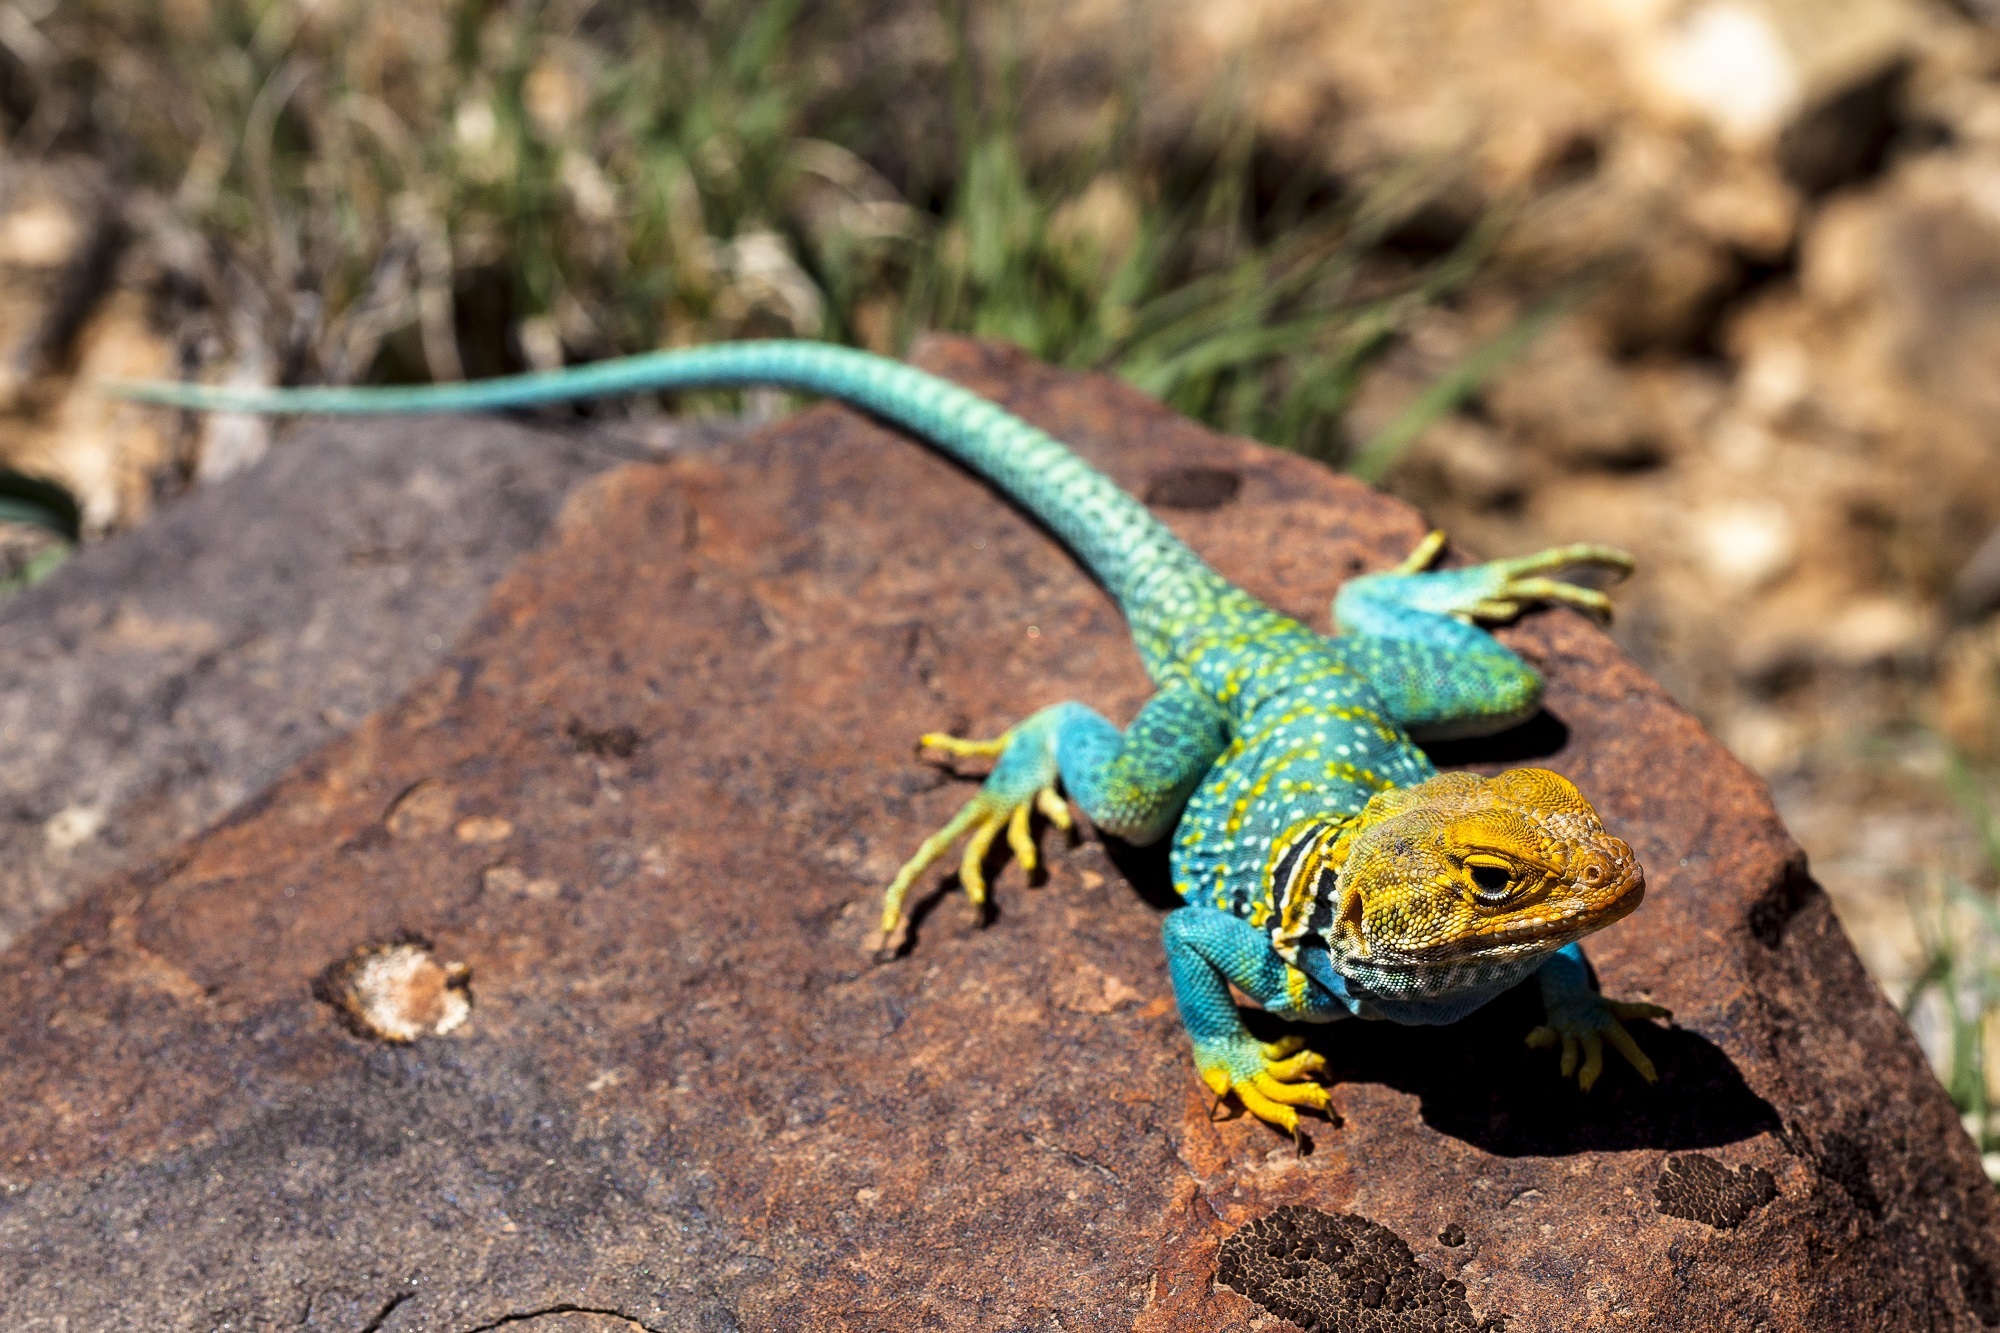
nature, rock, looking, wildlife, wild, portrait, green, soil, reptile, colorful, fauna, lizard, green lizard, close up, outdoors, vertebrate, scales, lacerta, agamidae, scaled reptile, lacertidae, collared lizard